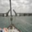
Label: bridge